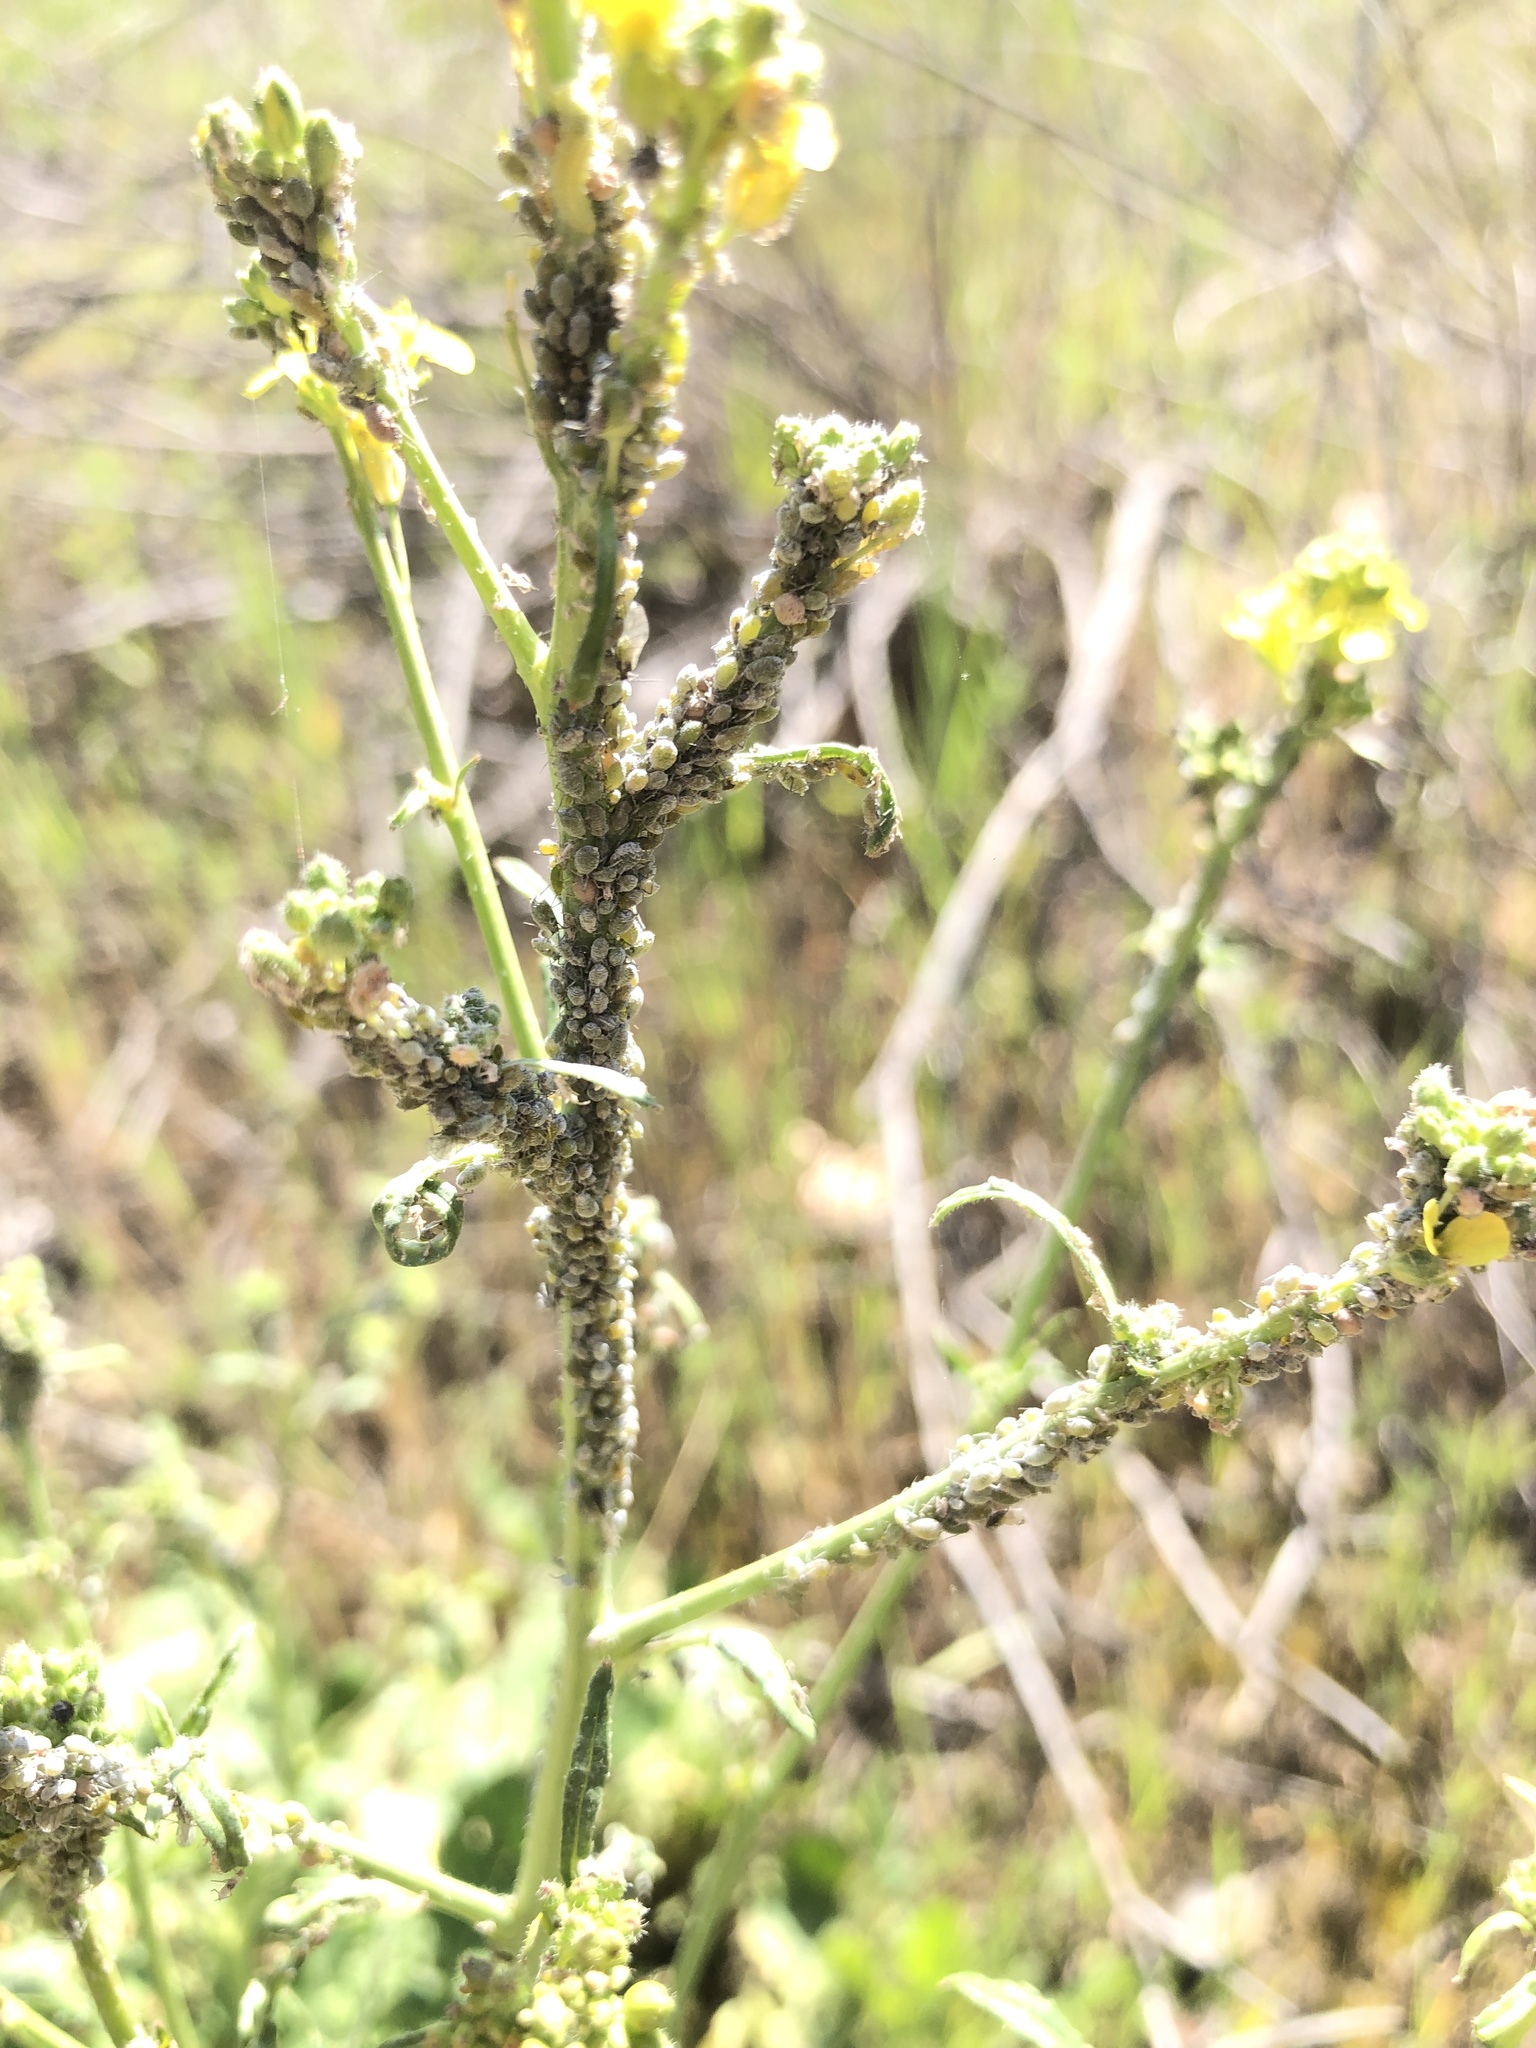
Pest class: cabbage_aphid